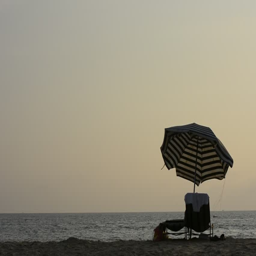
silhouettes people with beach umbrella on the beach